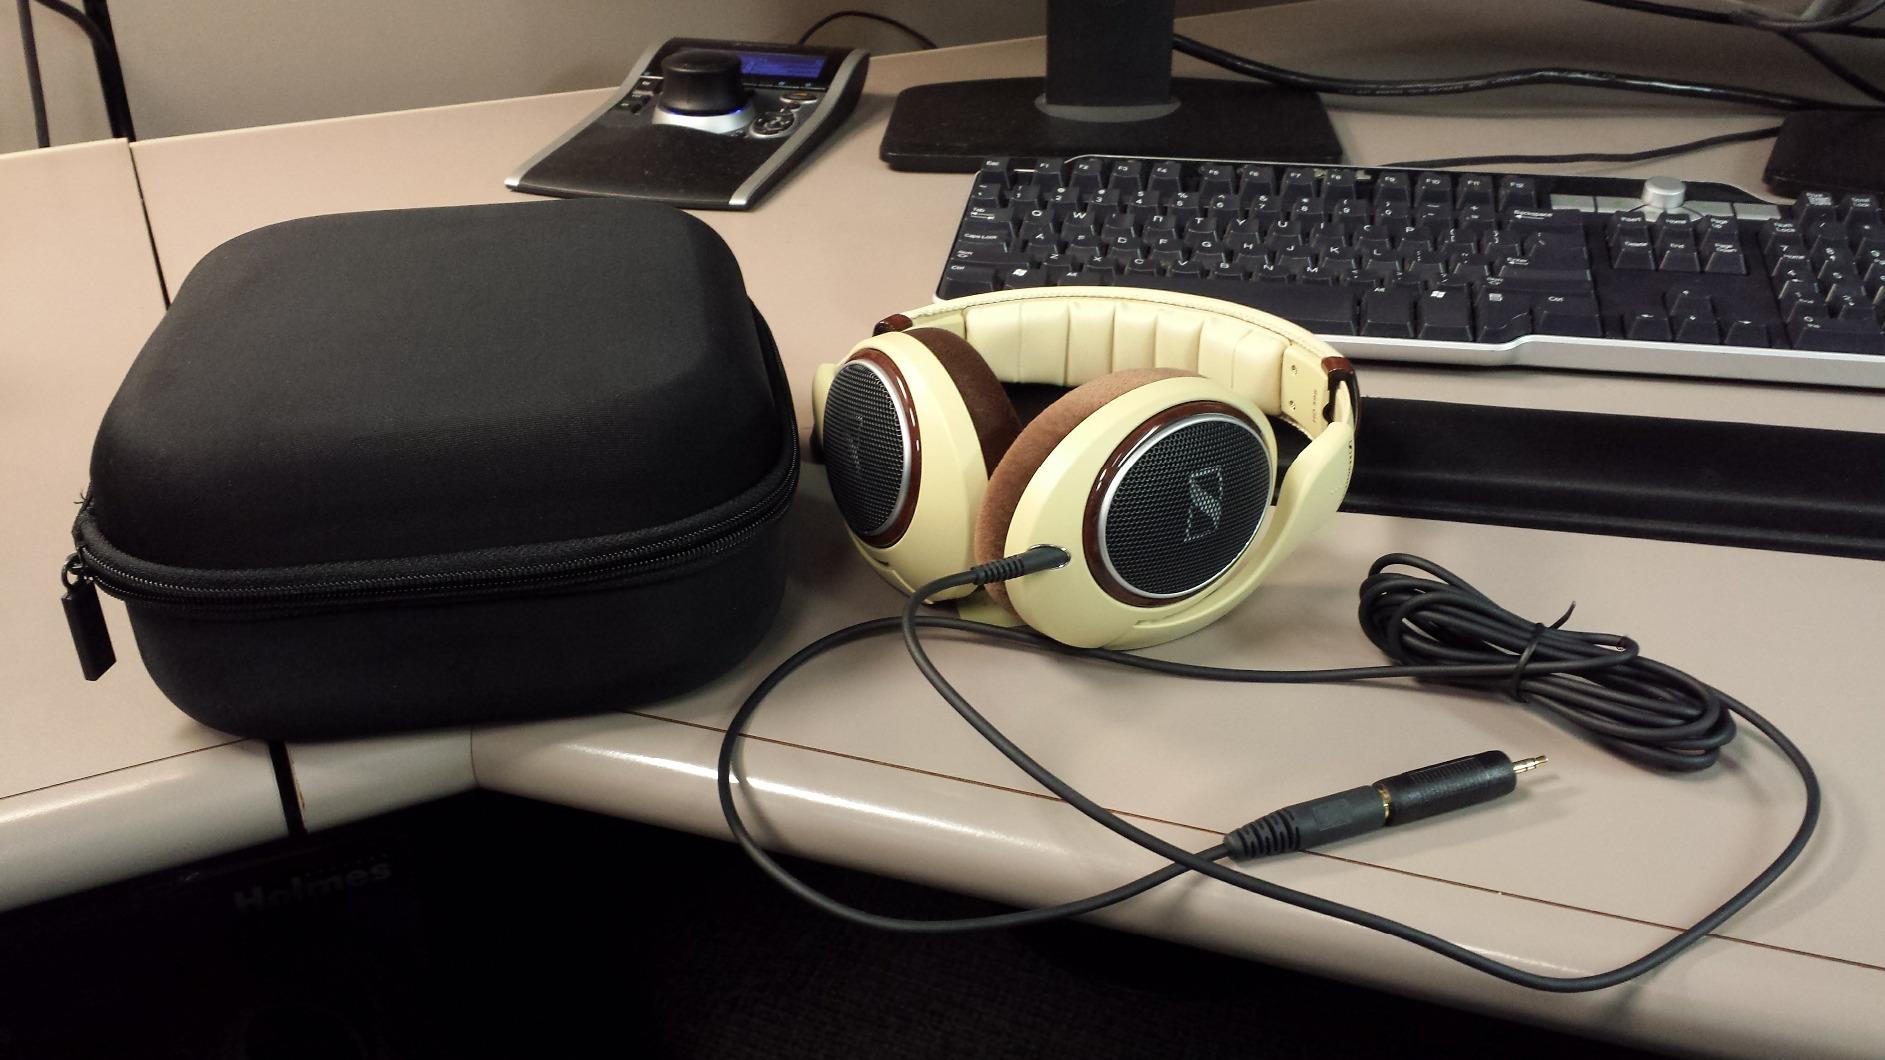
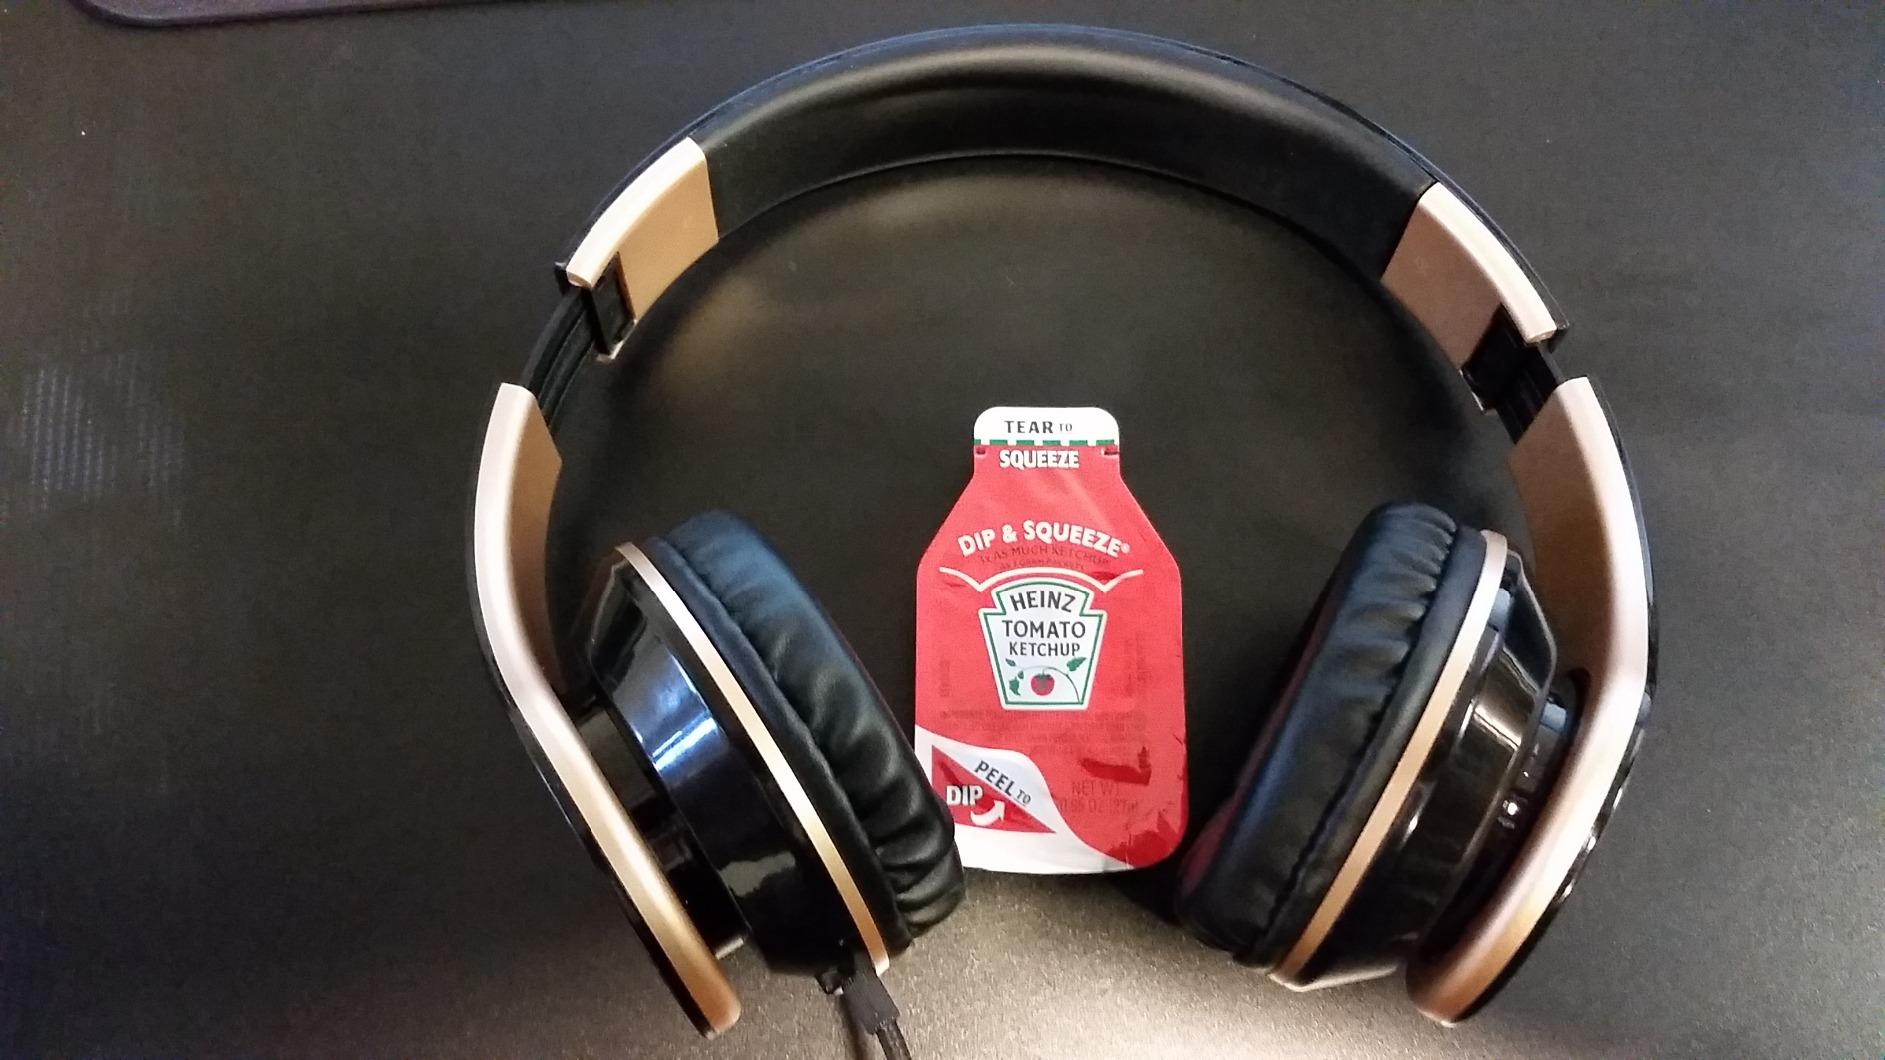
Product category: headphones
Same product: no